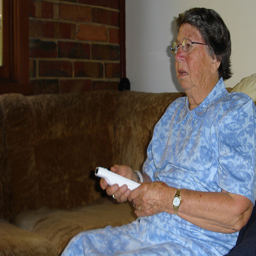
An older later sitting on a couch with a remote in her hand .
An older woman sitting on a couch with a wii remote in her hands.
An elderly woman is holding a wii remote.

An older woman trying to play on a Wii.
A woman using a remote to watch TV.